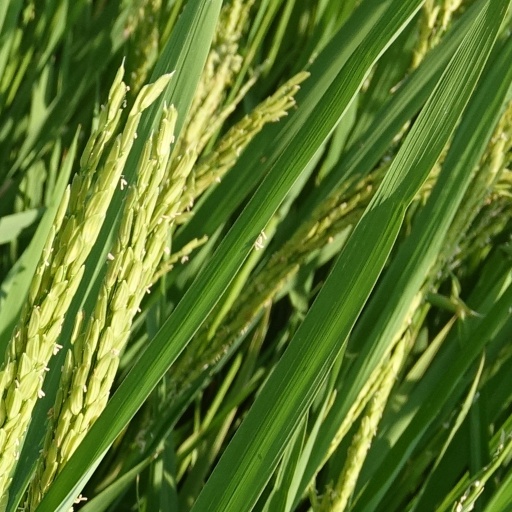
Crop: rice